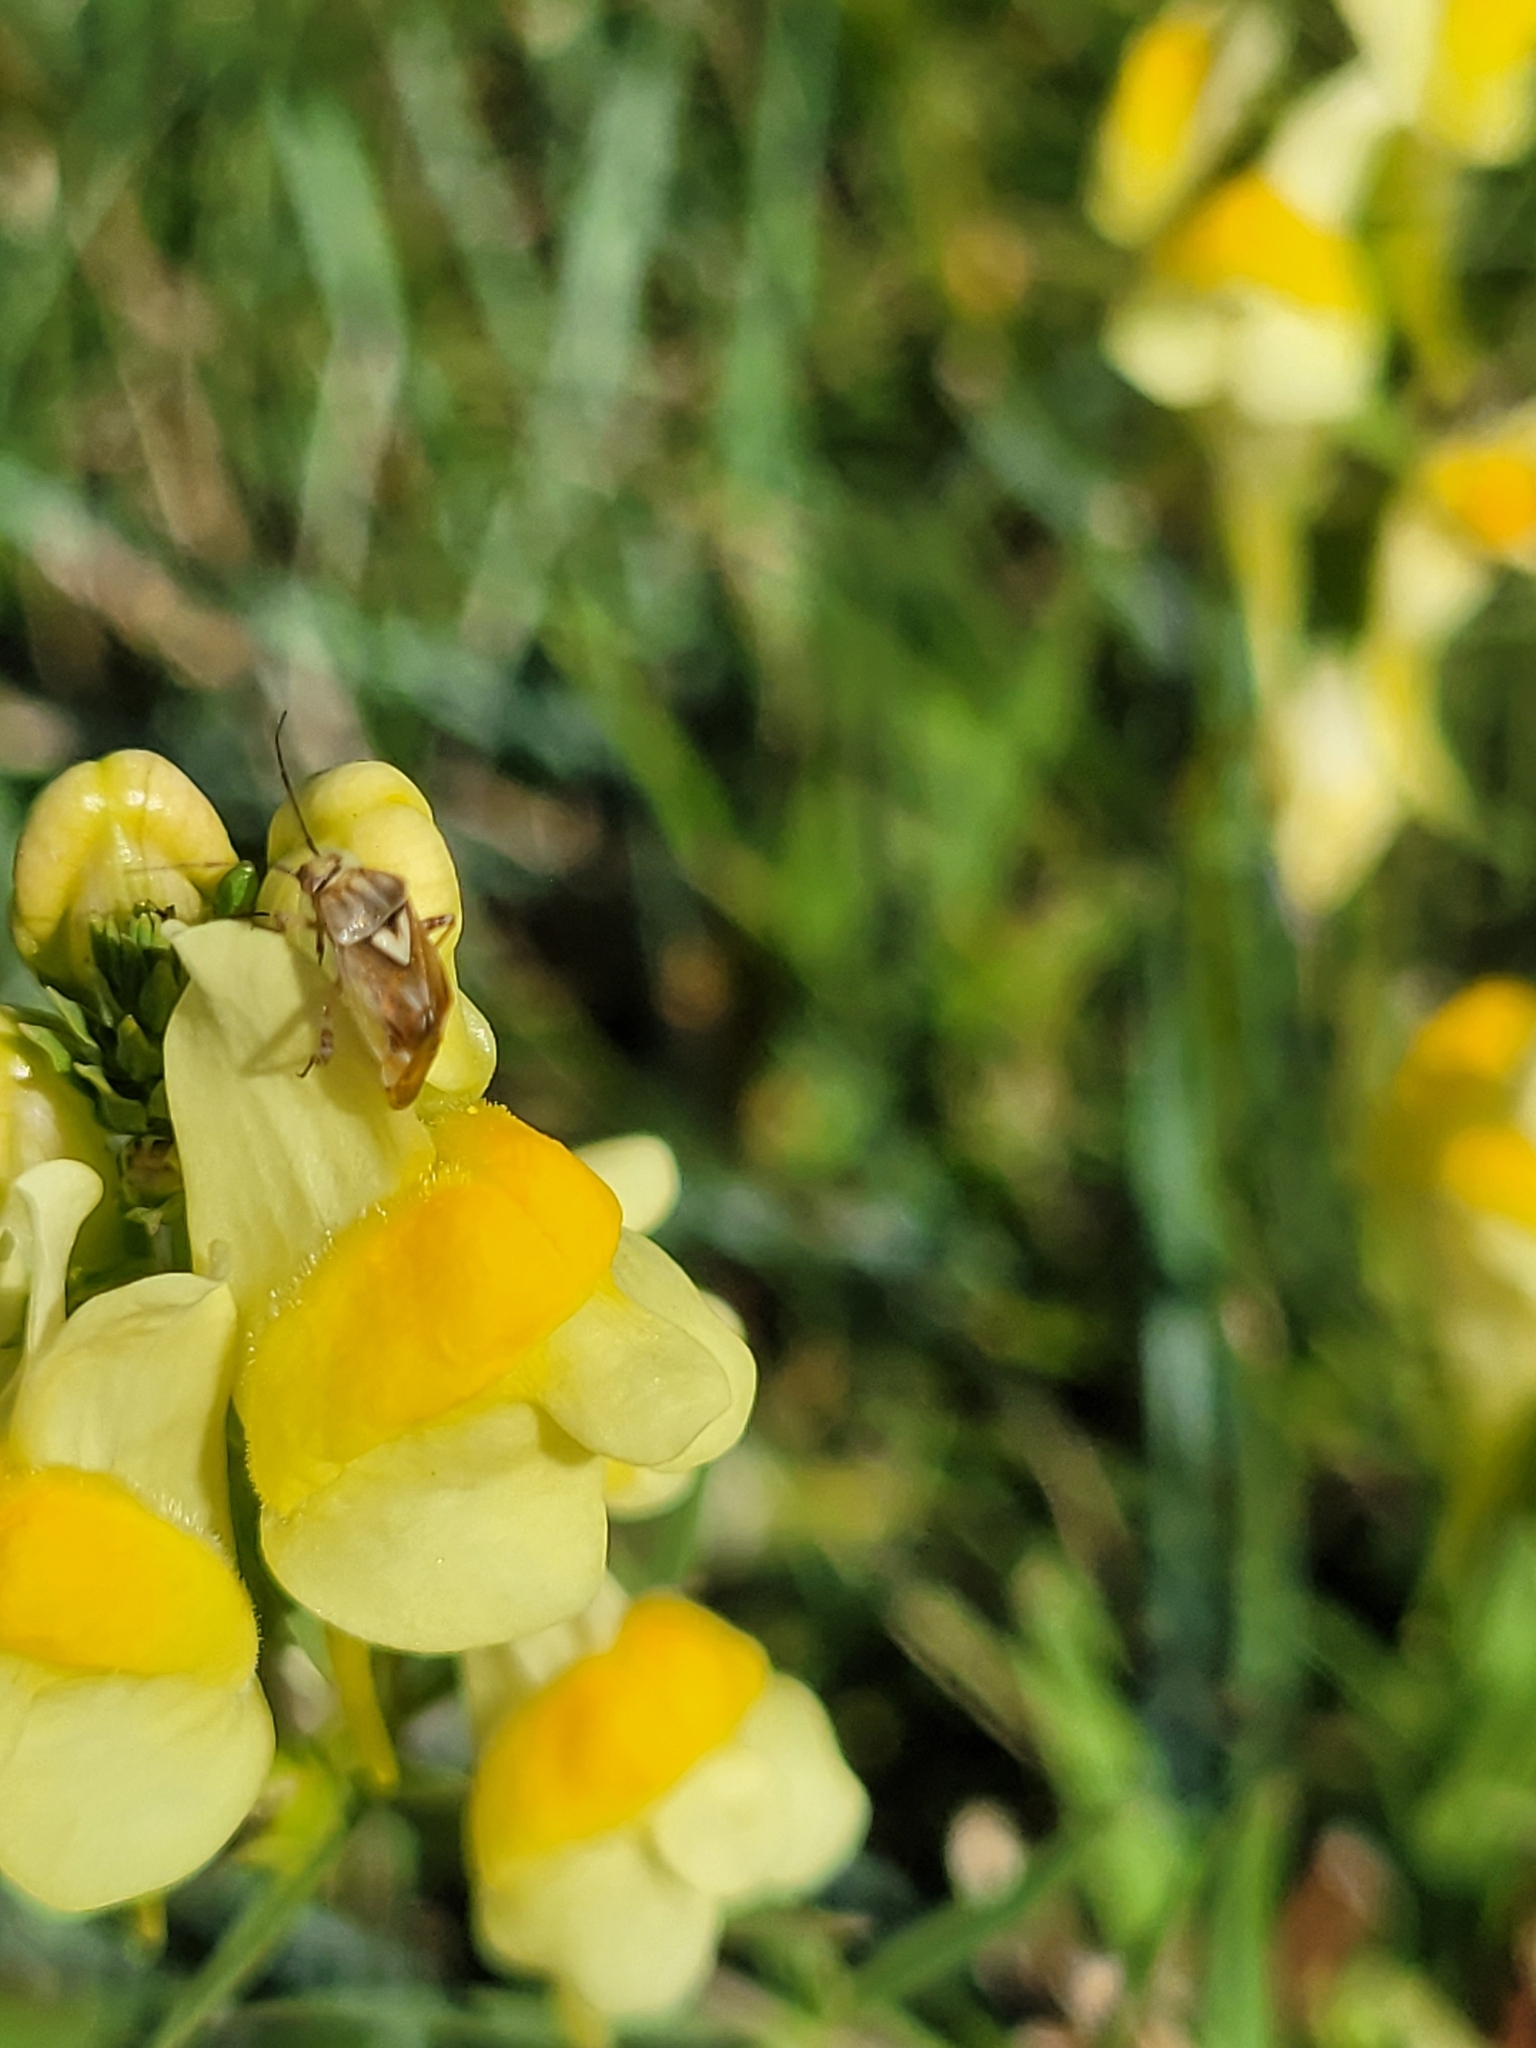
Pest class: lygus_bug